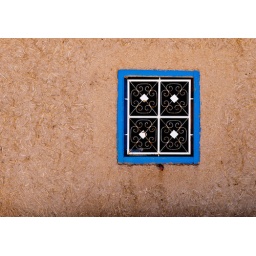
A window in a house near Erg Chebi